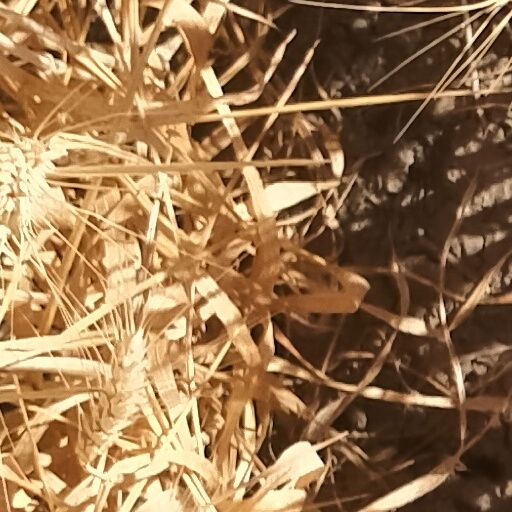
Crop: wheat